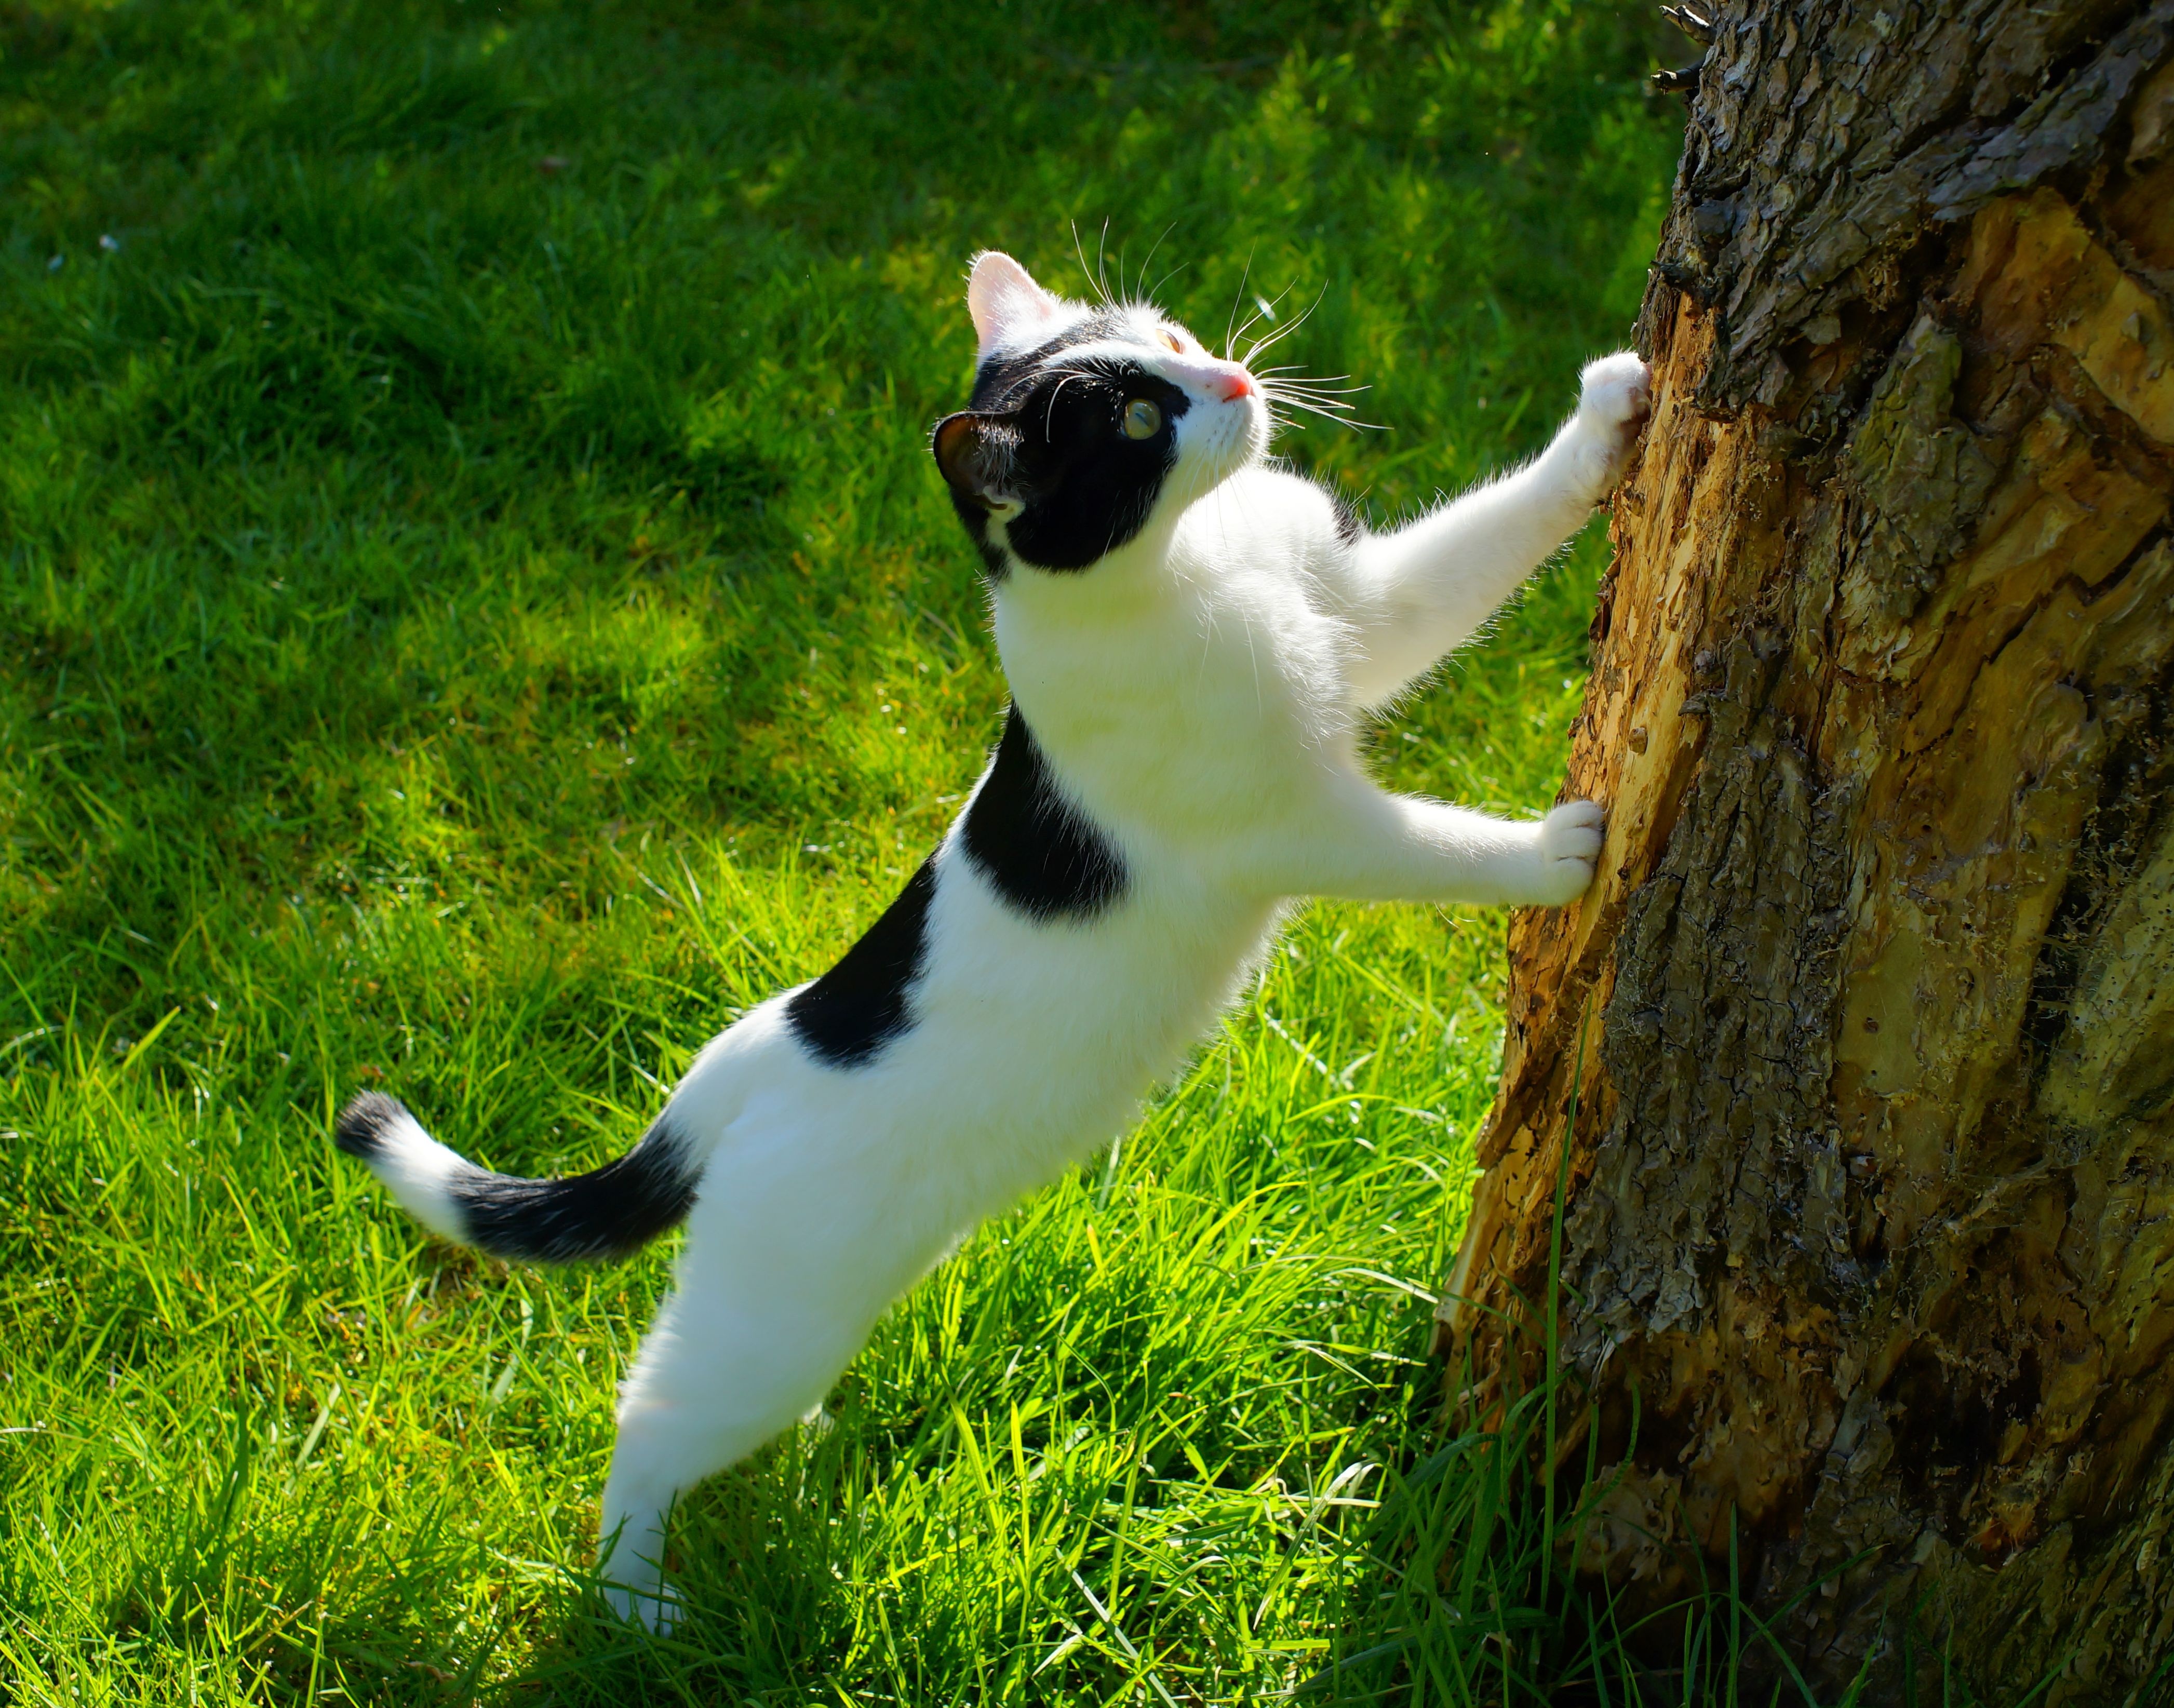
nature, animal, spring, cat, mammal, garden, curiosity, vertebrate, hunt, attention, domestic cat, fix, young cat, on the lurking